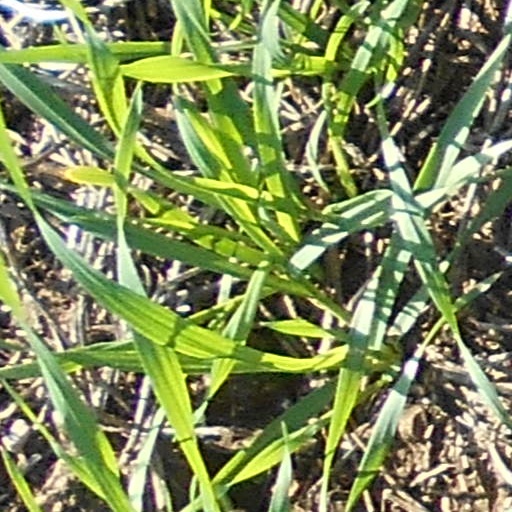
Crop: wheat